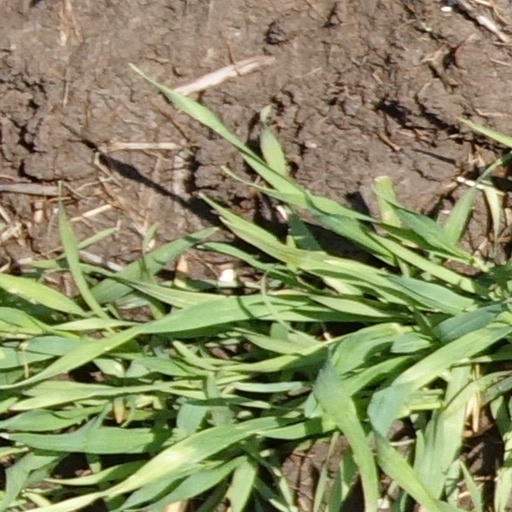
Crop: wheat